Crédit Agricole Italia

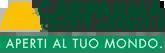
Old logo of Cariparma

Cariparma was acquired by Crédit Agricole in 2007. With the aid of the parent company, Cariparma acquired some branches from Italian major banking group Intesa Sanpaolo in 2007 and again in 2011. However, the parent company also started to introduce duo brand Cariparma – Crédit Agricole, which fading out the use of Cariparma.